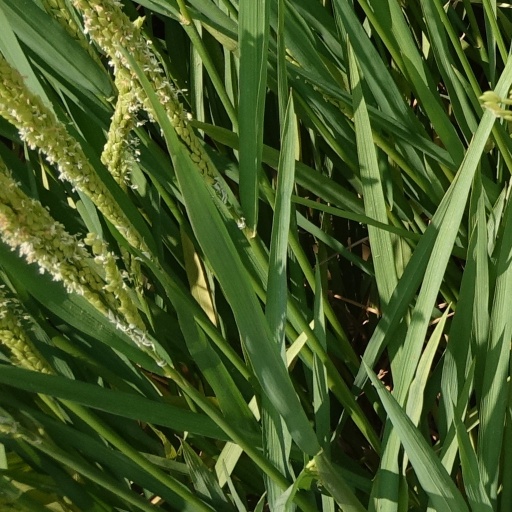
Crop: rice